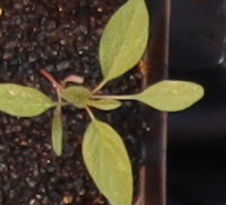
Label: Palmer Amaranth